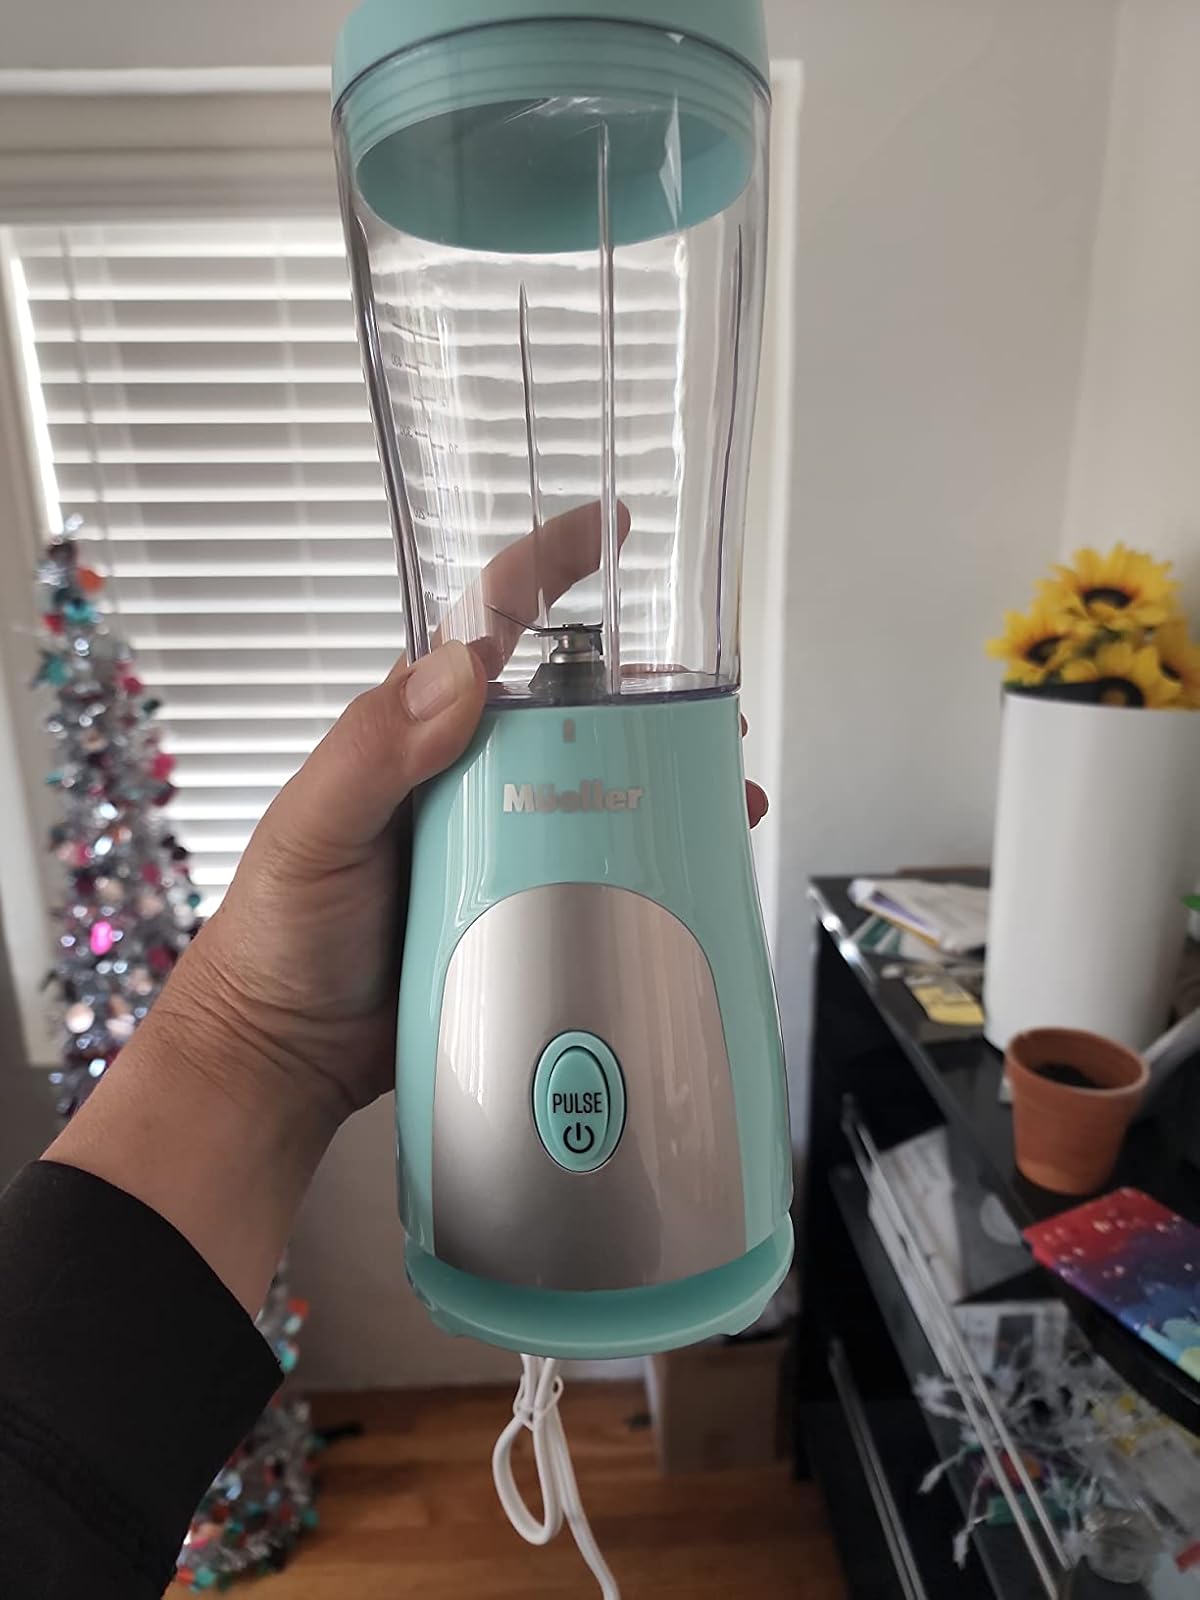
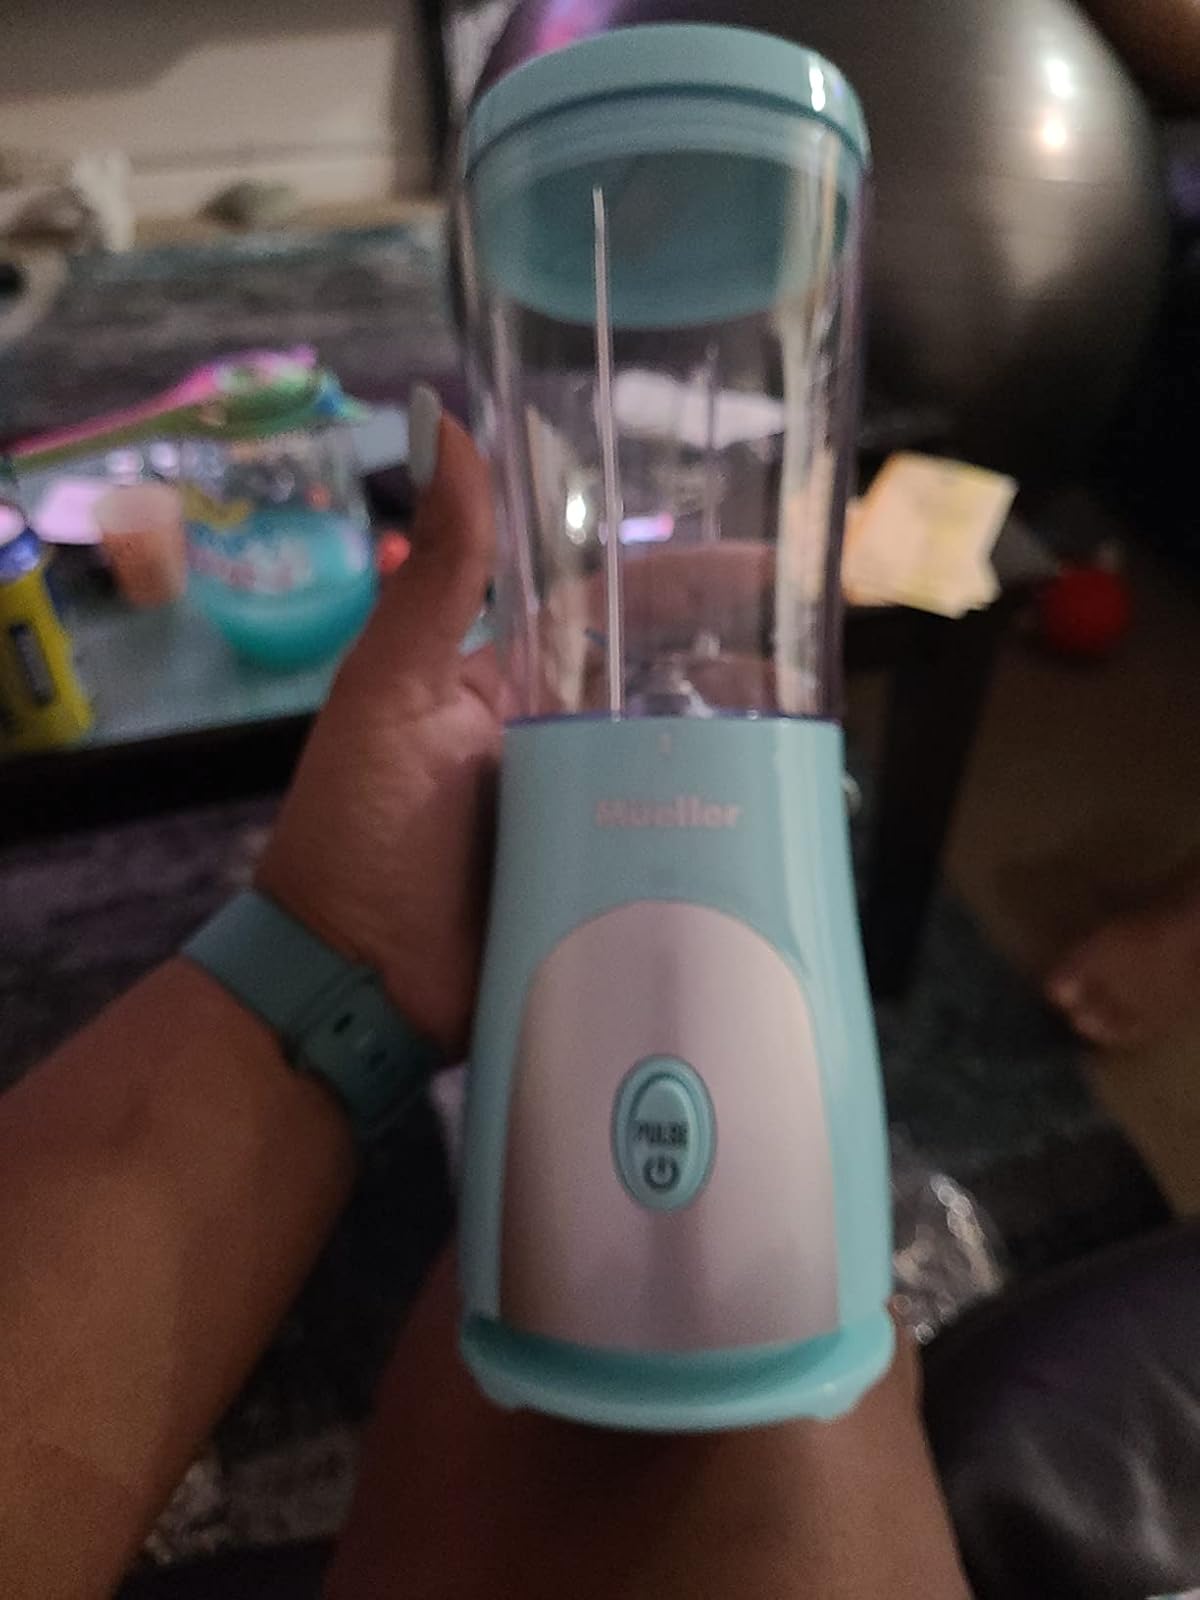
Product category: items_blender
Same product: yes